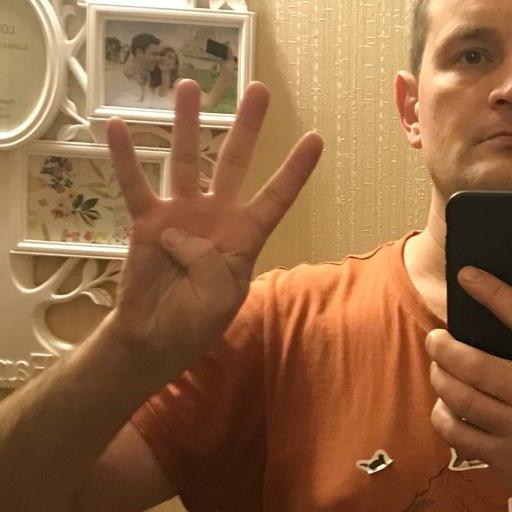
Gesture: four